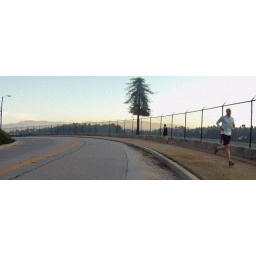
Heavily photoshopped still from my morning bike ride's timelapse video around Silver Lake reservoir